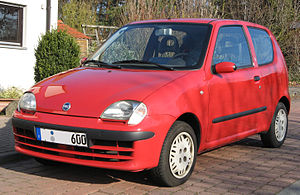
Fiat Seicento / Historie / Facelift
Fiat Seicento var en mikrobil fra Fiat Automobiles. Modellen afløste den i vidt omfang identiske Fiat Cinquecento og kom på markedet i 1998.